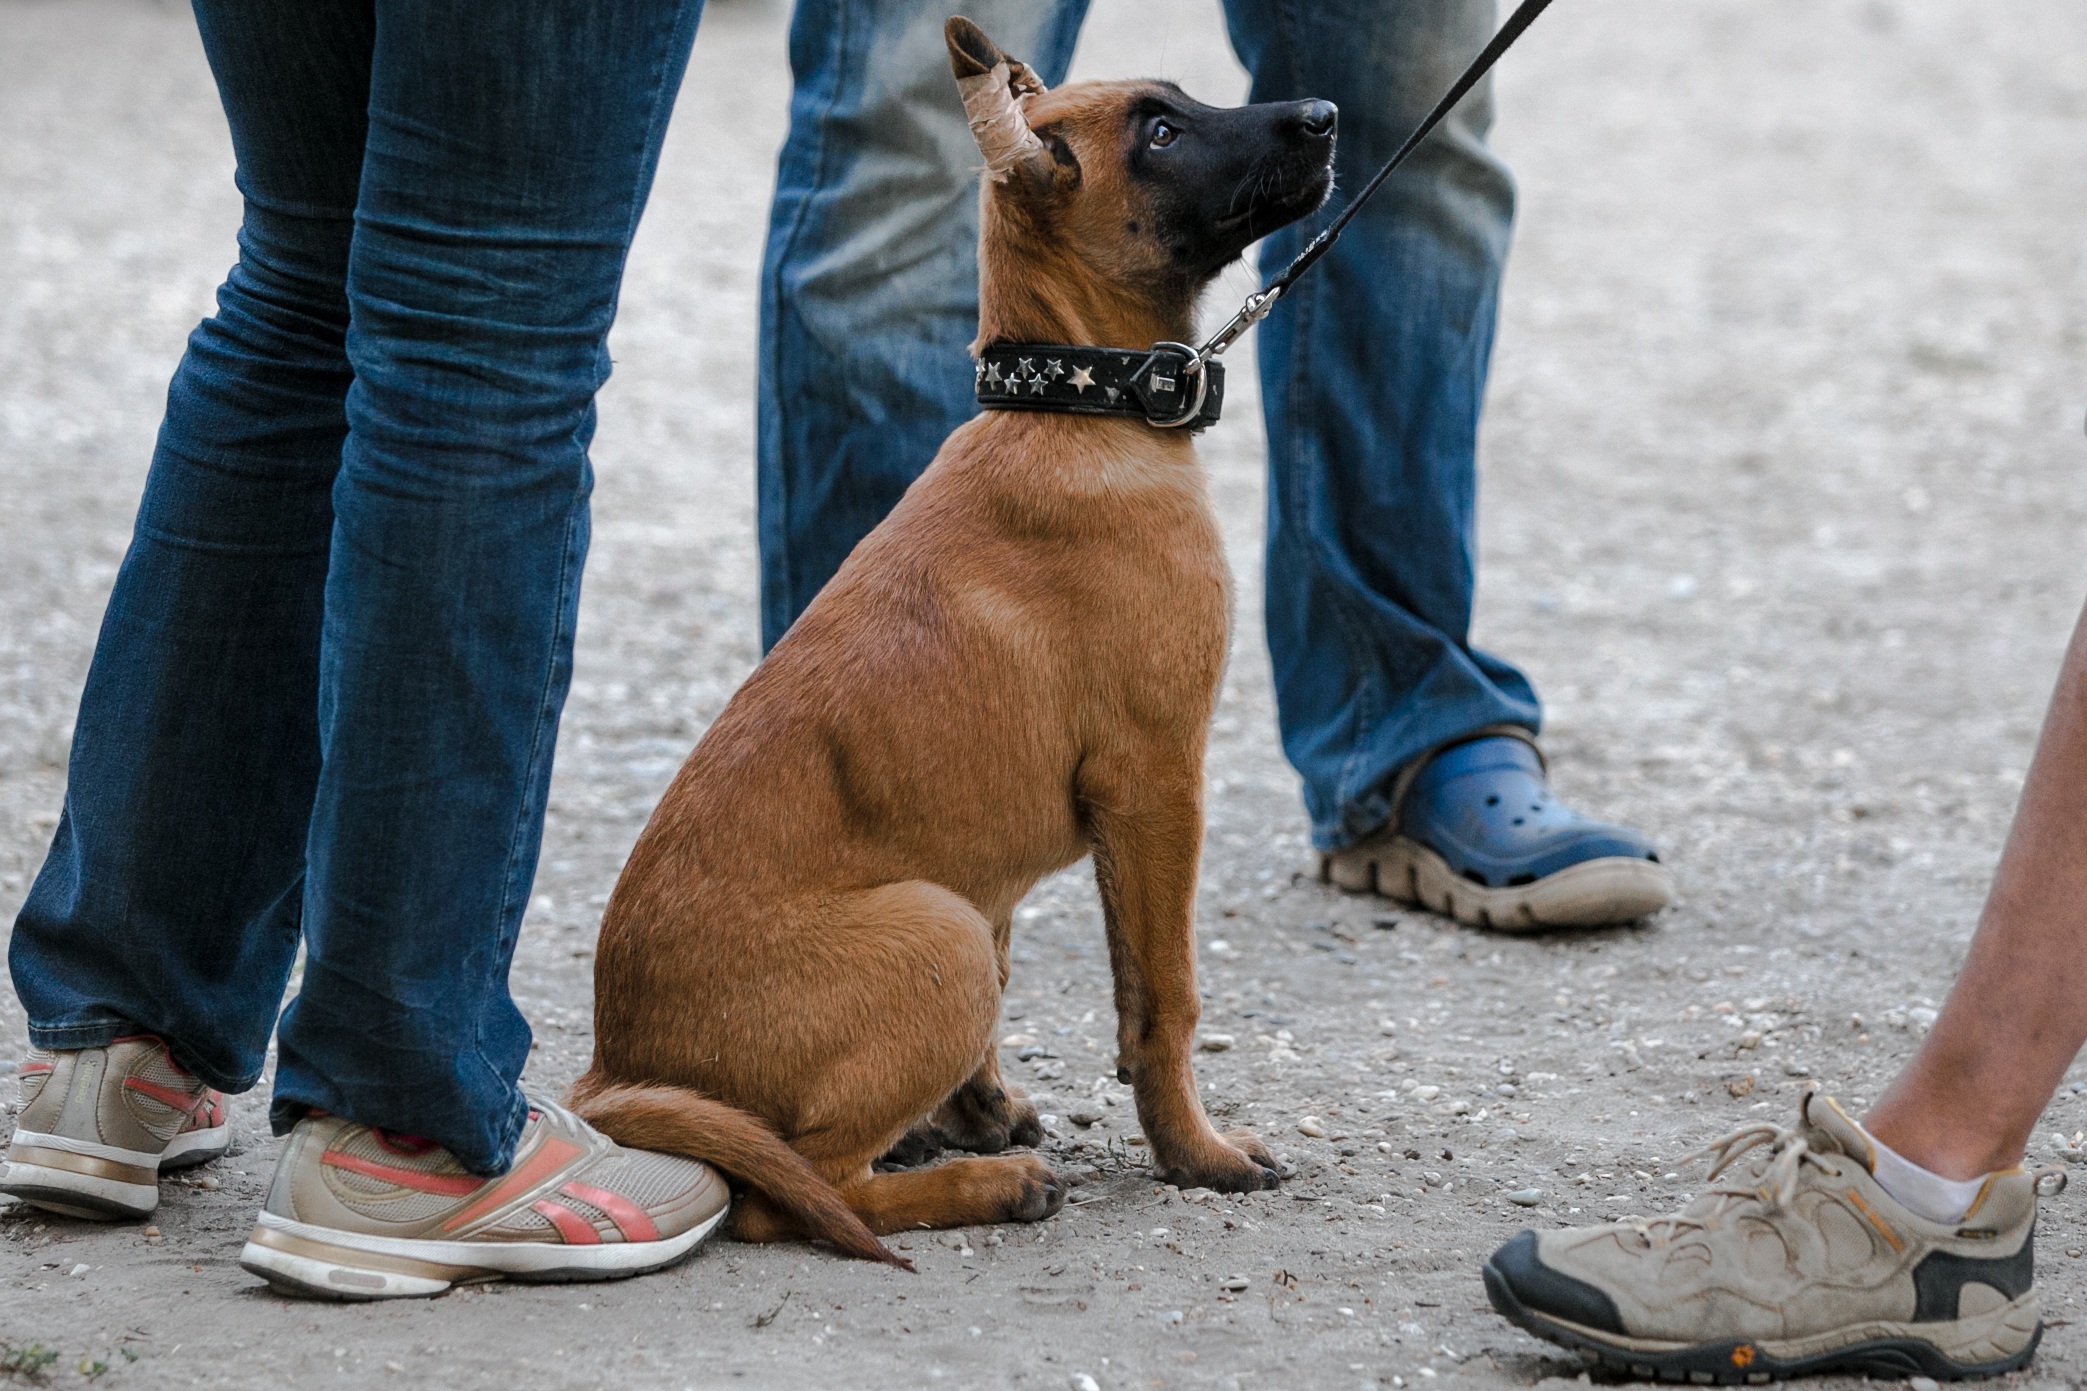
puppy, dog, animal, mammal, vertebrate, dog walking, street dog, dog like mammal